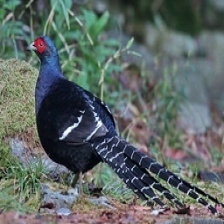
Species: MIKADO  PHEASANT
Scientific name: SYRMATICUS MIKADO